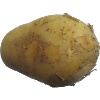
Label: white_potato